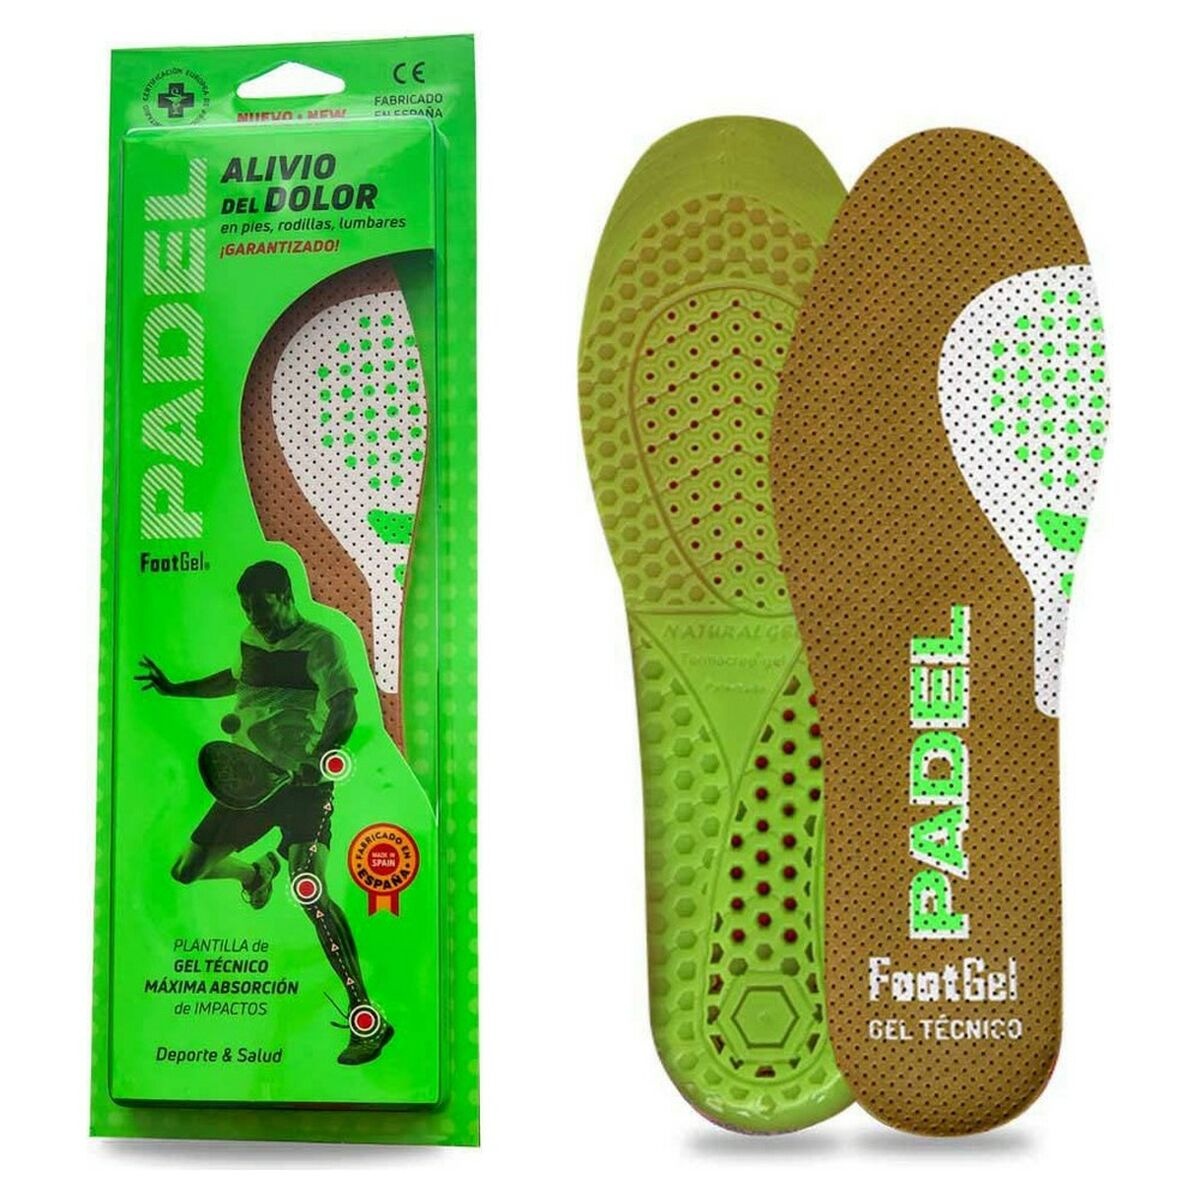
Template-uri FootGel 43 - 47
Dacă vă gândiți să vă reînnoiți garderoba, cumpărați Template-uri FootGel 43 - 47 și alte produse FootGel ! Acum aveți la îndemână cea mai bună calitate la cel mai bun preț! Gen: Bărbați Vârstă recomandată: Adulți Culoare: Ciocolată Mărime: 43 - 47
Brand: FootGel
Category: Sporting Goods > Athletics > Tennis > Tennis Training Aids > Tennis Footwork Trainers